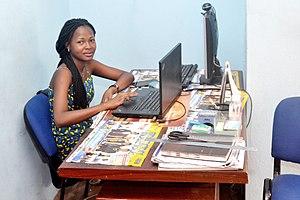
une assistante de direction dans une PME à Abidjan This is an image of ""African people at work"" from Ivory Coast"
Le brevet de technicien supérieur « assistant de direction » est un cursus d'études se déroulant sur deux ans dans des lycées français. Il forme les étudiants à traiter de tâches relatives à l'administration, à la communication ainsi qu'à l'organisation. Il peut être préparé en alternance ou en formation initiale.